Bent Rigg radar station

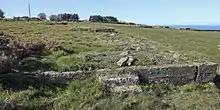
Remains of accommodation site at Bent Rigg

A revamped Ravenscar proved to be one of the most useful early detection sites, it could recognise aircraft at at a range of ; this gave Newcastle and Middlesbrough a 30-minute warning. A similar site at Coldingham in Berwickshire (RAF Dronehill), could only detect at and a range of , giving Edinburgh a 20-minute warning. It was later staffed by communications technicians from the Royal Air Force , becoming known in Air Force documents as RAF Ravenscar, which was part of No. 73 (Signals) Wing RAF, which had their headquarters in Malton, North Yorkshire.